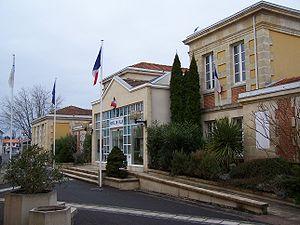
Mairie d'Arès, Gironde, France
Arès est une commune du Sud-Ouest de la France, située dans le département de la Gironde, en région Nouvelle-Aquitaine.